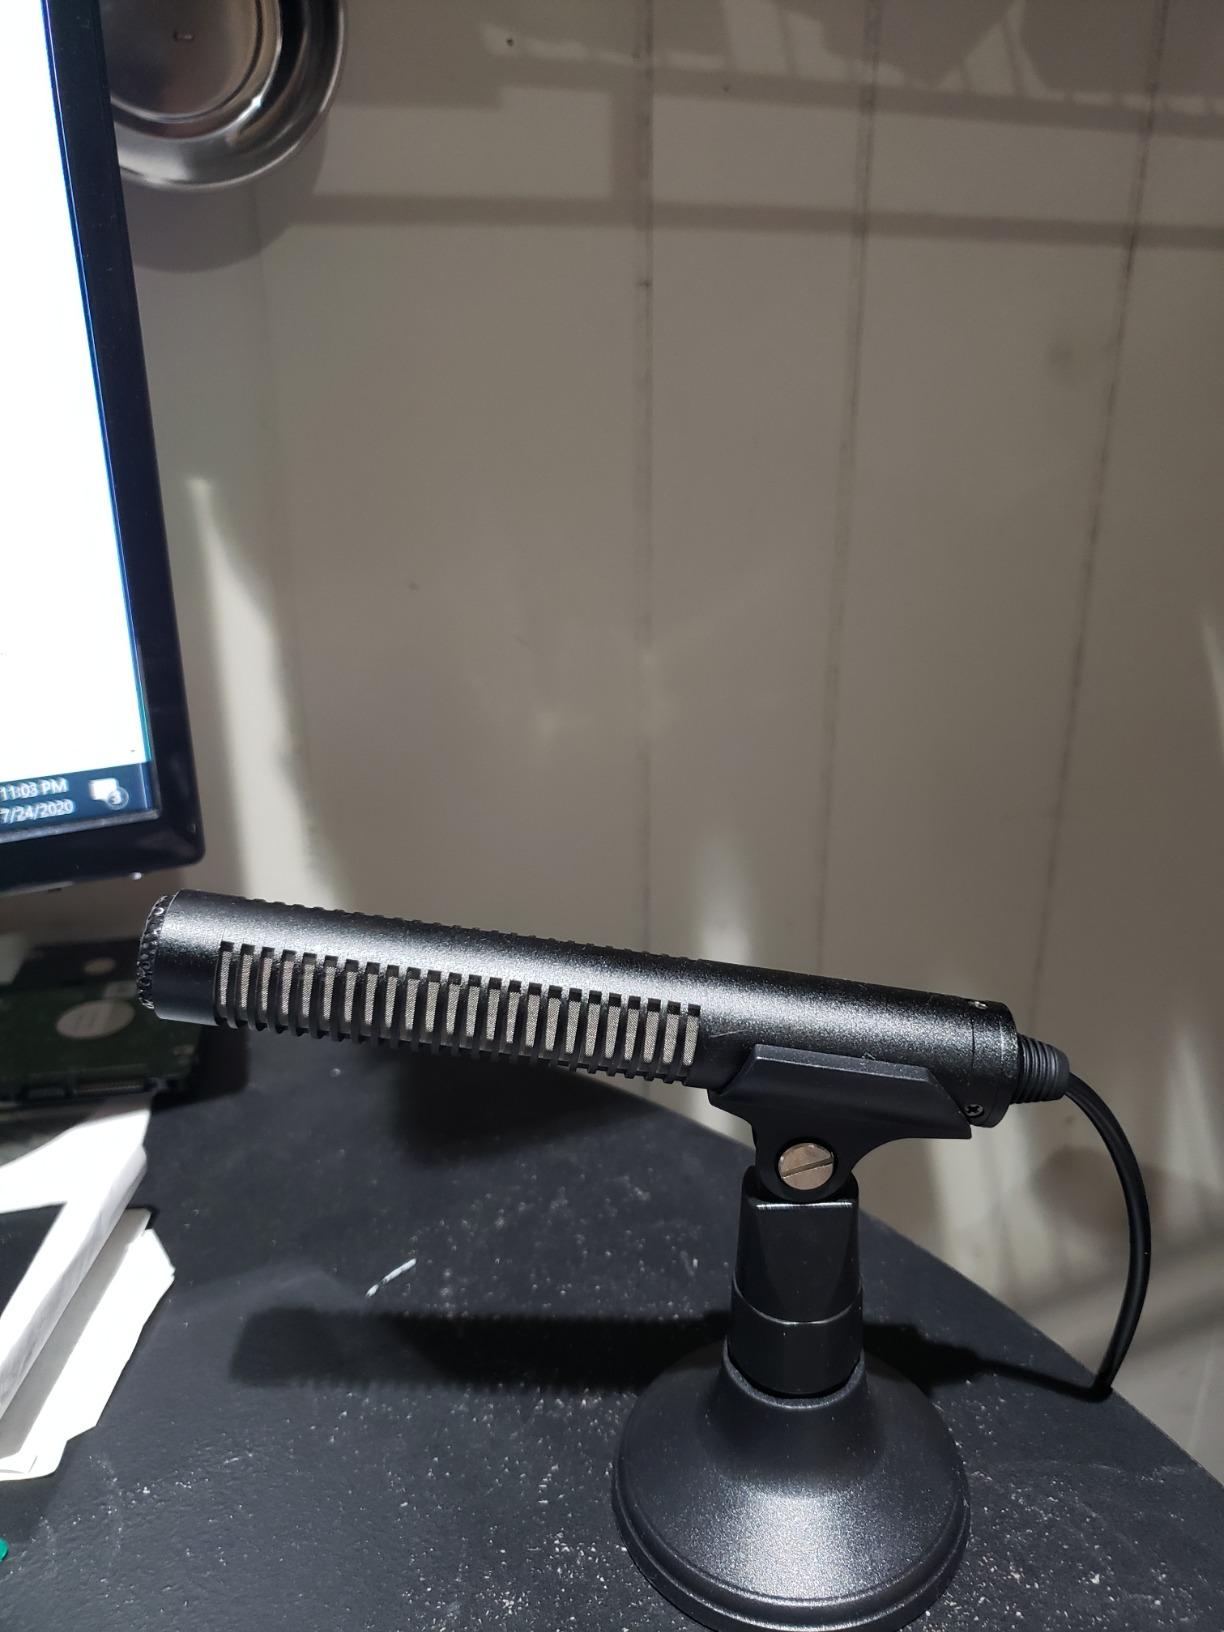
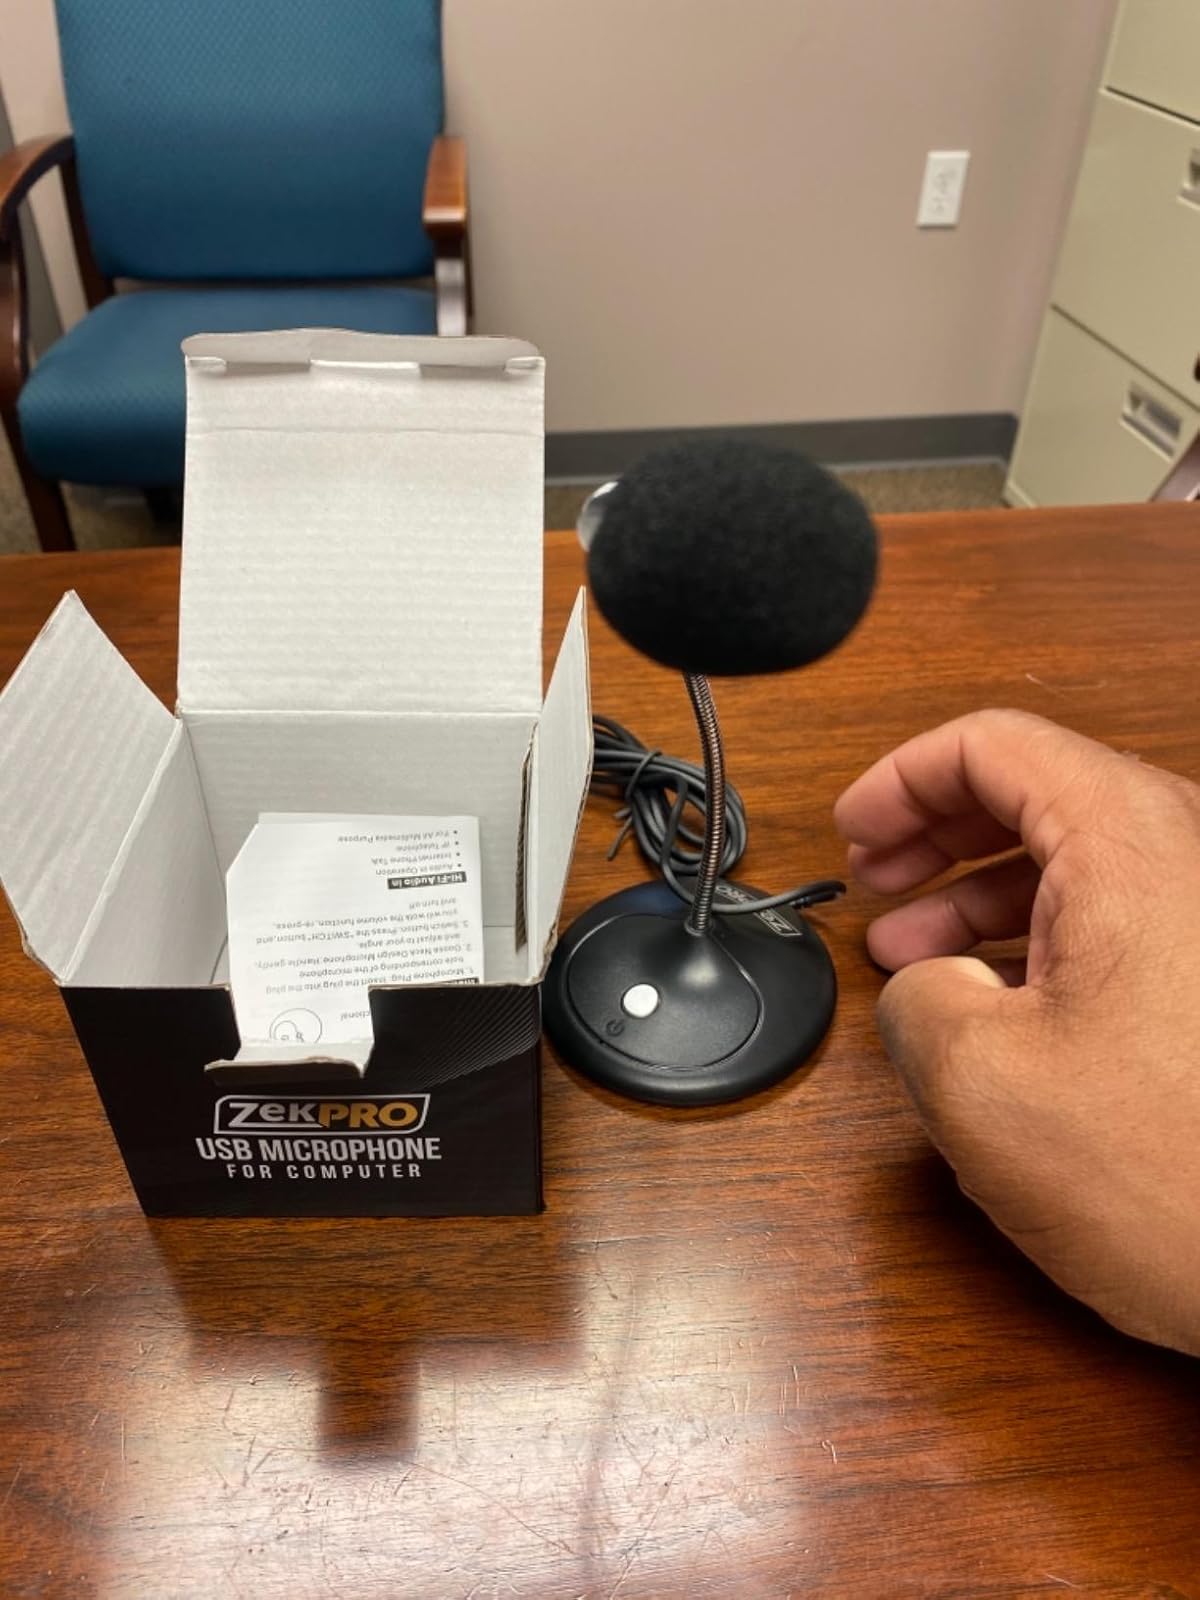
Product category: microphone
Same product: no